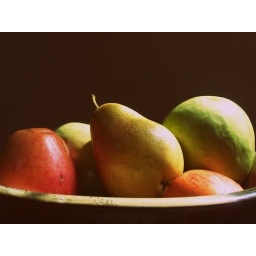
fruit in bowl